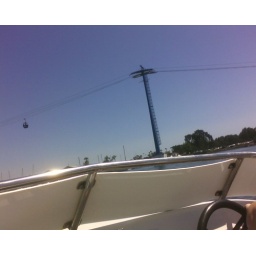
The sky cars at Sea World, as seen from our boat in the bay.